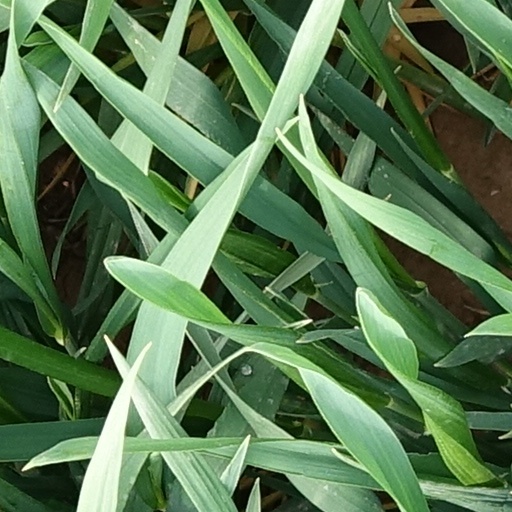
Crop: wheat